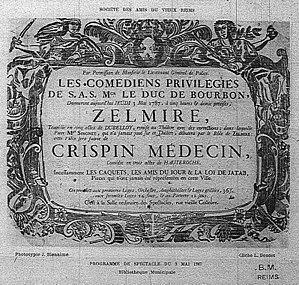
pour l'exposition à Reims.
Noël Lebreton, sieur de Hauteroche, né à Paris en 1617 où il est mort aveugle le 14 juillet 1707, est un acteur et dramaturge français.